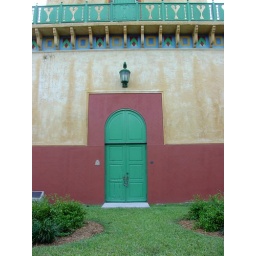
Entrance to the old water tower in Coral Gables.